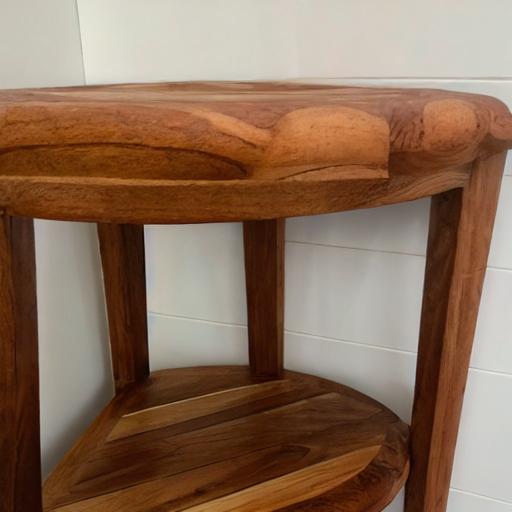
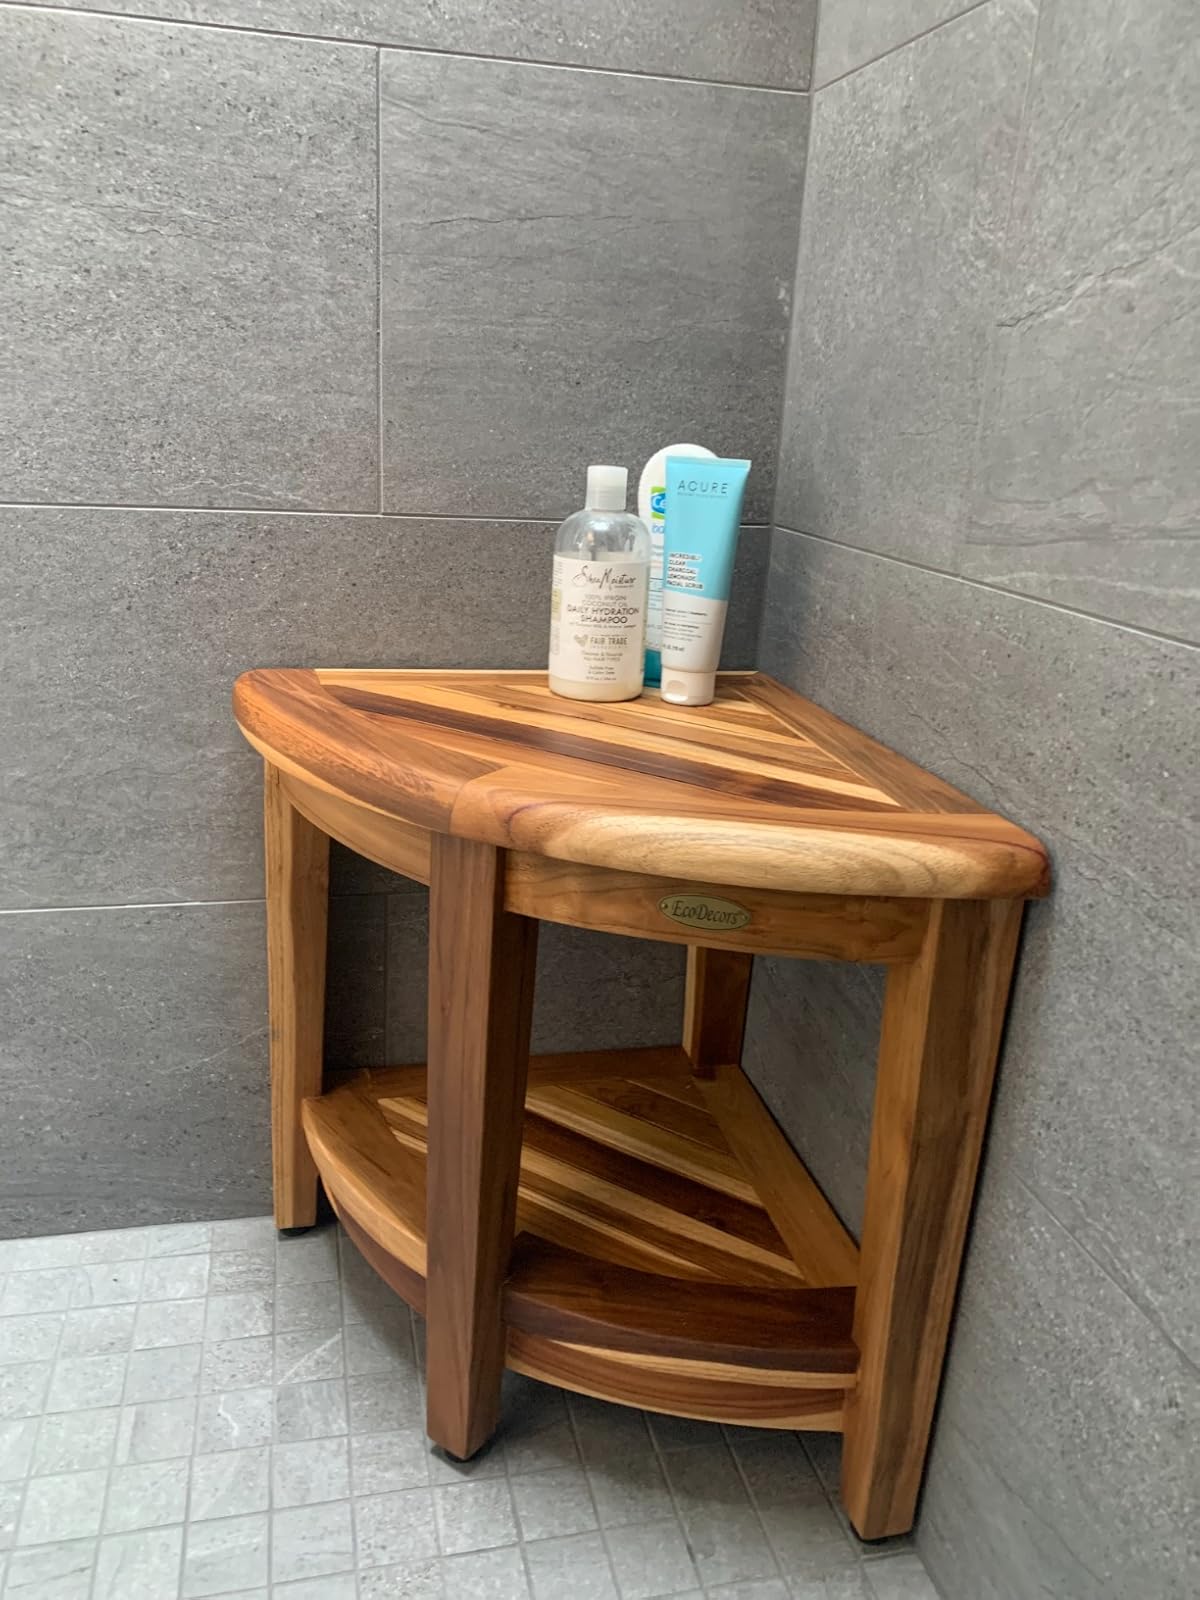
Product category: stool
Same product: no